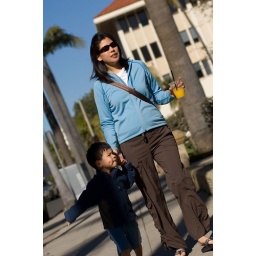
samuel really wanted to see the bells in the clock tower